Hikoneguchi Station

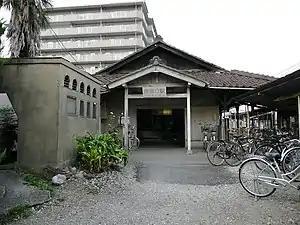
Hikoneguchi Station in October 2007

is a passenger railway station in located in the city of Hikone, Shiga Prefecture, Japan, operated by the private railway operator Ohmi Railway.